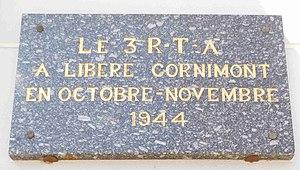
Plaque commémorative du 3e RTA a Cornimont
Le 3ᵉ régiment de tirailleurs algériens était un régiment d'infanterie appartenant à l'Armée d'Afrique qui dépendait de l’armée de terre française.